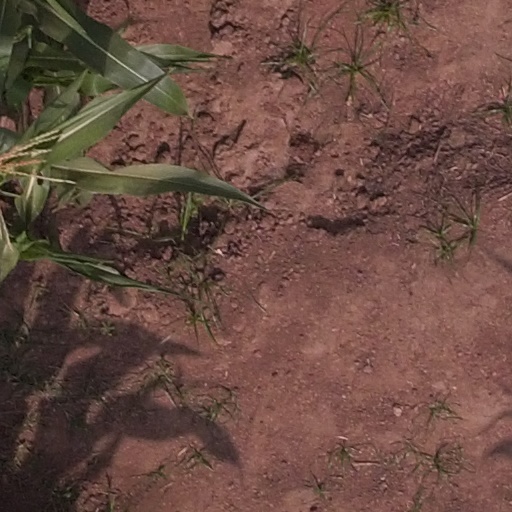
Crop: maize; corn